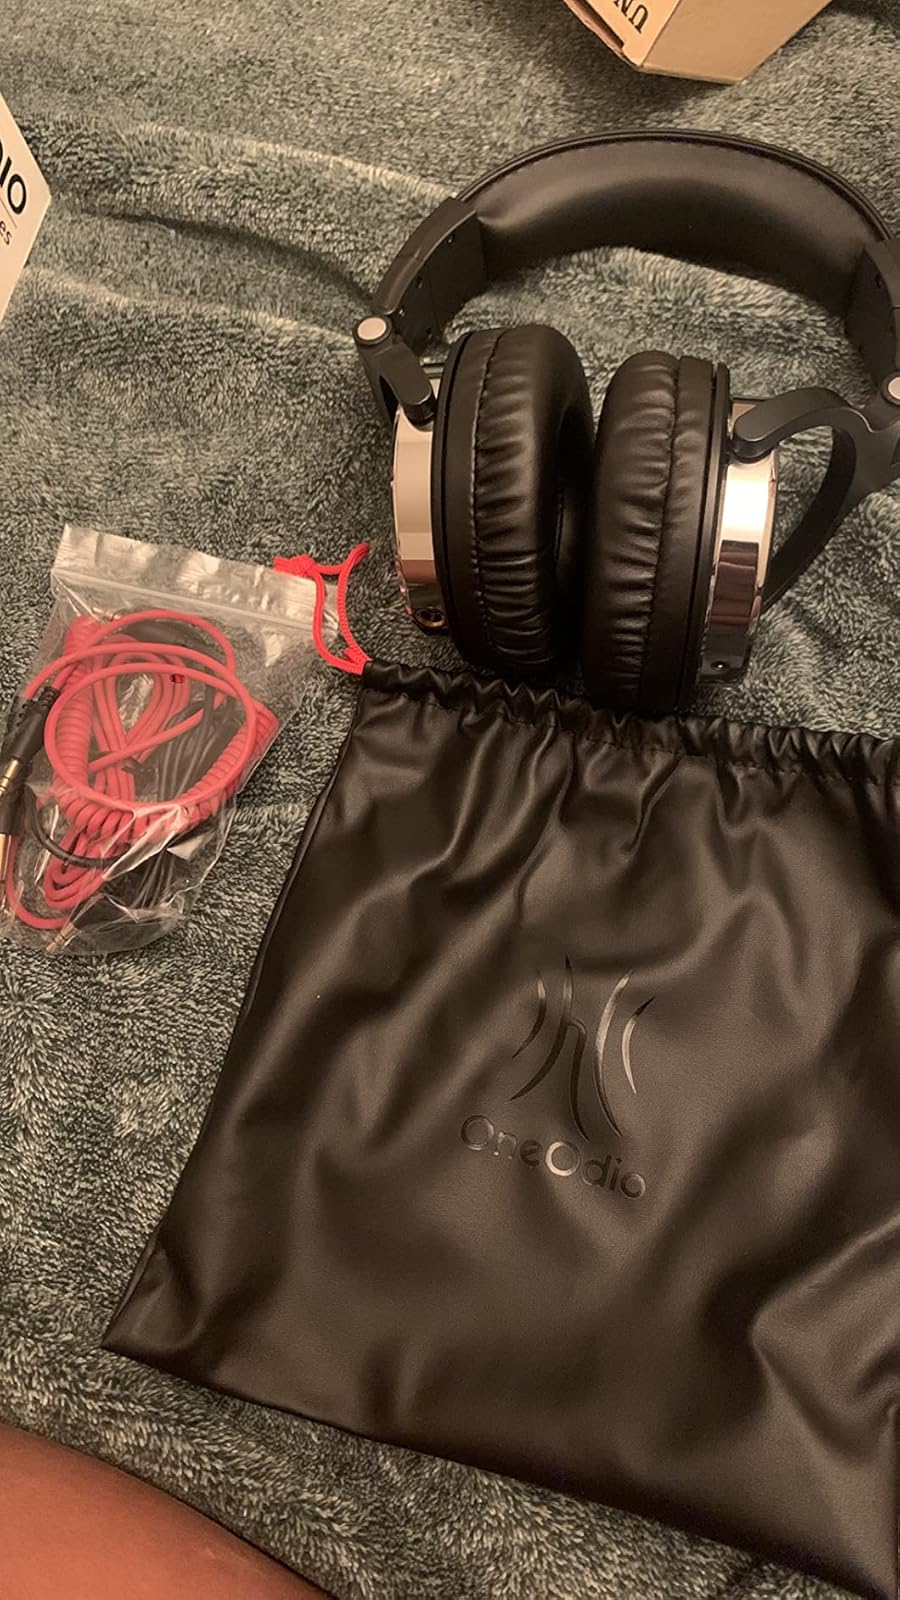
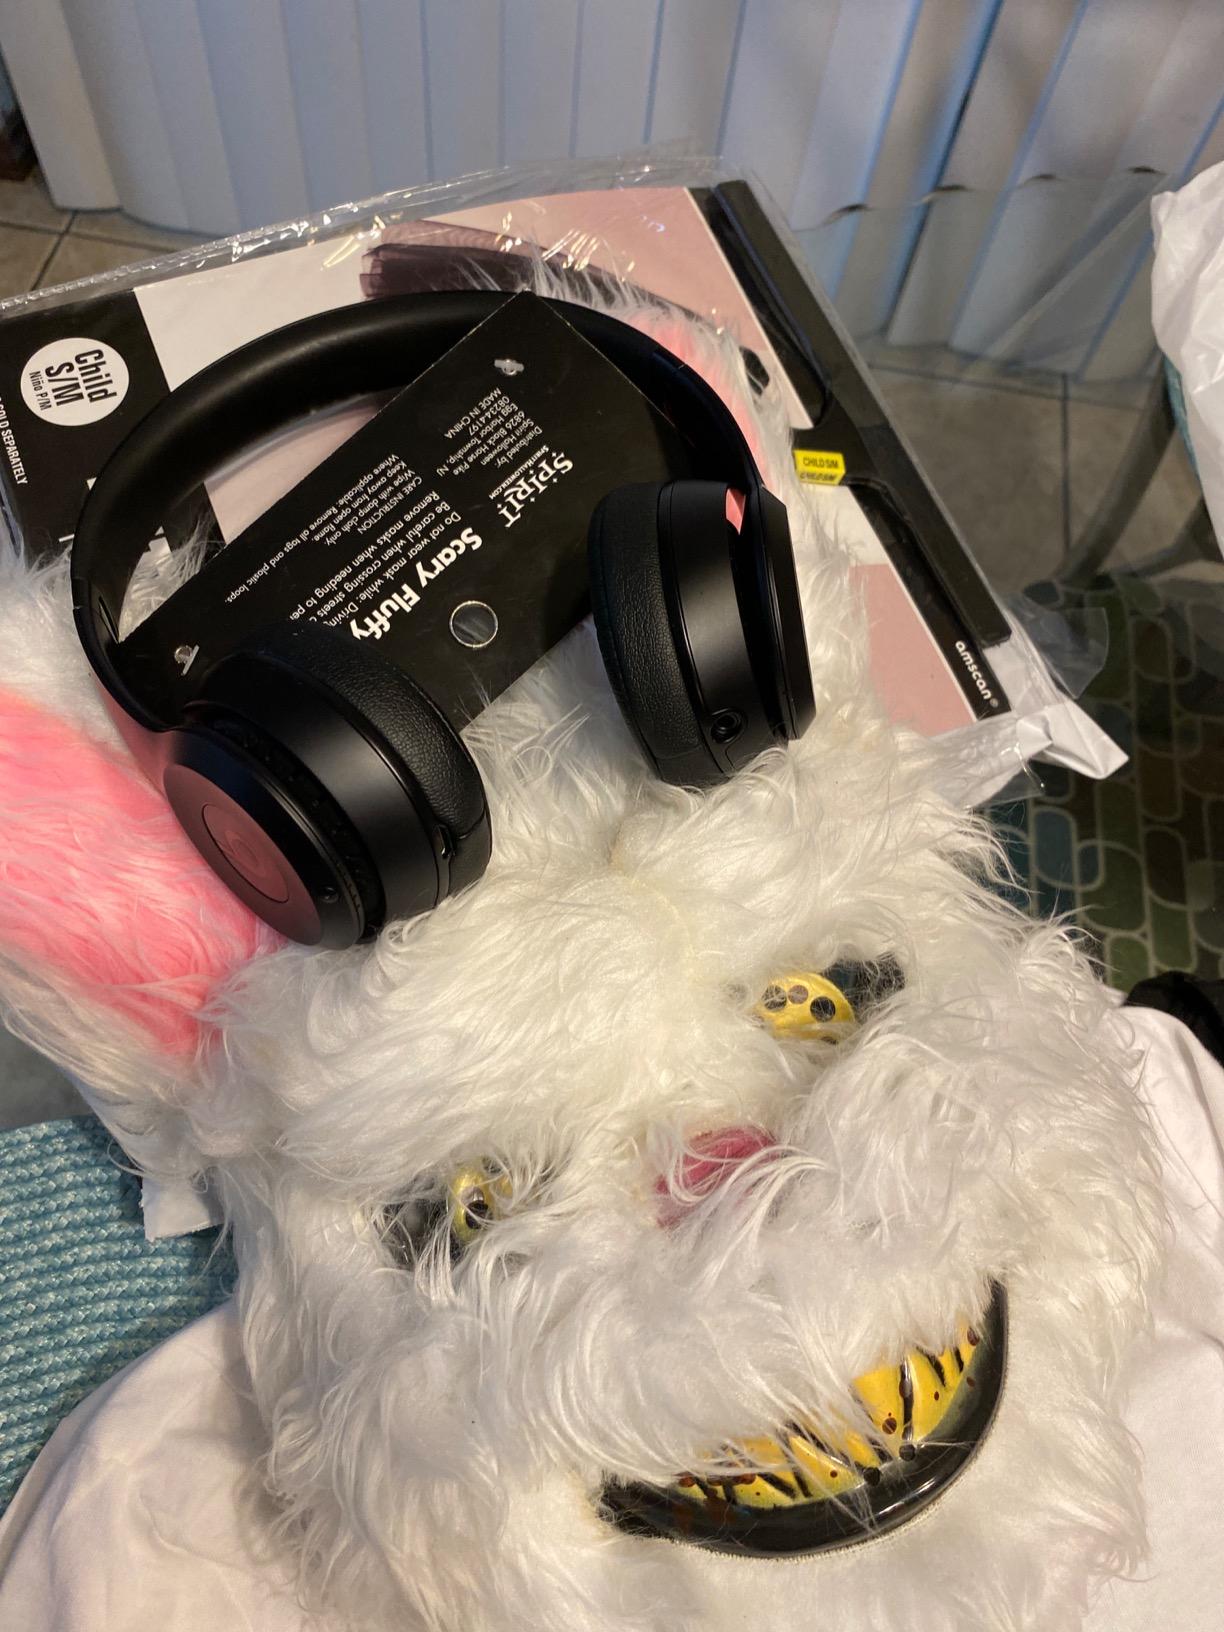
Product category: headphones
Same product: no